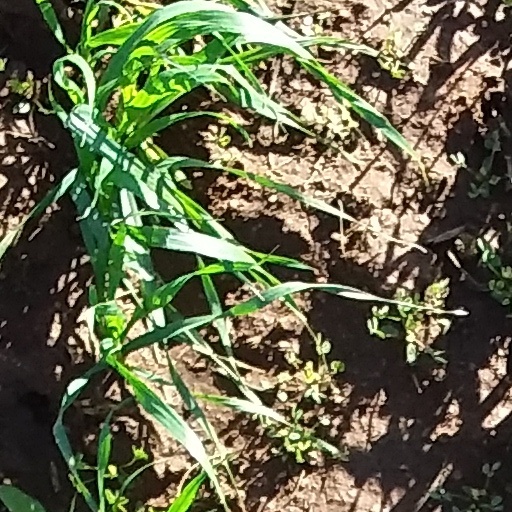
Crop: wheat